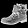
Label: Ankle boot